Architecture of Chiswick House

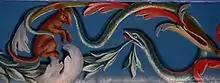
Snakes and rats, symbols sacred to Venus and Apollo, in the ceiling

The coved ceiling, painted by William Kent, depicts a personification of ‘Architecture’ accompanied by three "putti" who grasp architectural implements in the form of T-Square, Set-Square and plumb line. ‘Architecture’ herself holds dividers and an unknown Temple plan (possible derived from the Jesuit architect Juan Bautista Villalpando who produced a classical reconstruction of the "sanctum sanctorum" at the heart of Solomon's Temple). All four characters are seated on a fallen, hollow, metal column and are surrounded by a canopy of stars.